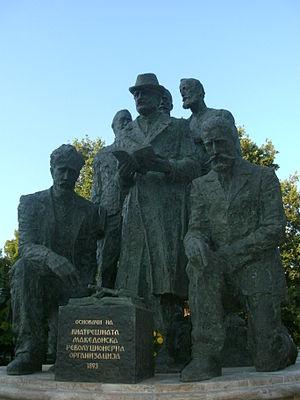
Skopje 2014 est une vaste campagne d'aménagement et de construction qui doit donner un nouveau visage au centre de Skopje, capitale de la République de Macédoine. La ville, détruite par un tremblement de terre en 1963, présente en effet un urbanisme moderniste dépourvu de monuments historiques et d'édifices prestigieux, habituels dans le paysage des autres capitales européennes. L'opération prévoit notamment la reconstruction de monuments emblématiques disparus lors du séisme ainsi que la création de musées, de monuments commémoratifs, etc.